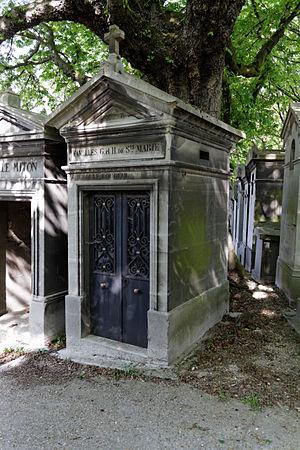
Jean Rougeul est un journaliste, critique de cinéma, réalisateur, acteur et parolier français, né le 22 octobre 1905 à Rennes et mort le 30 mai 1978 à Paris 12ᵉ.